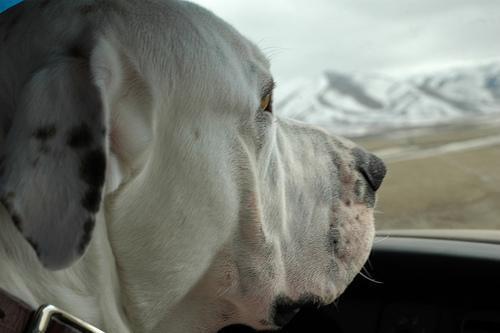
american bulldog